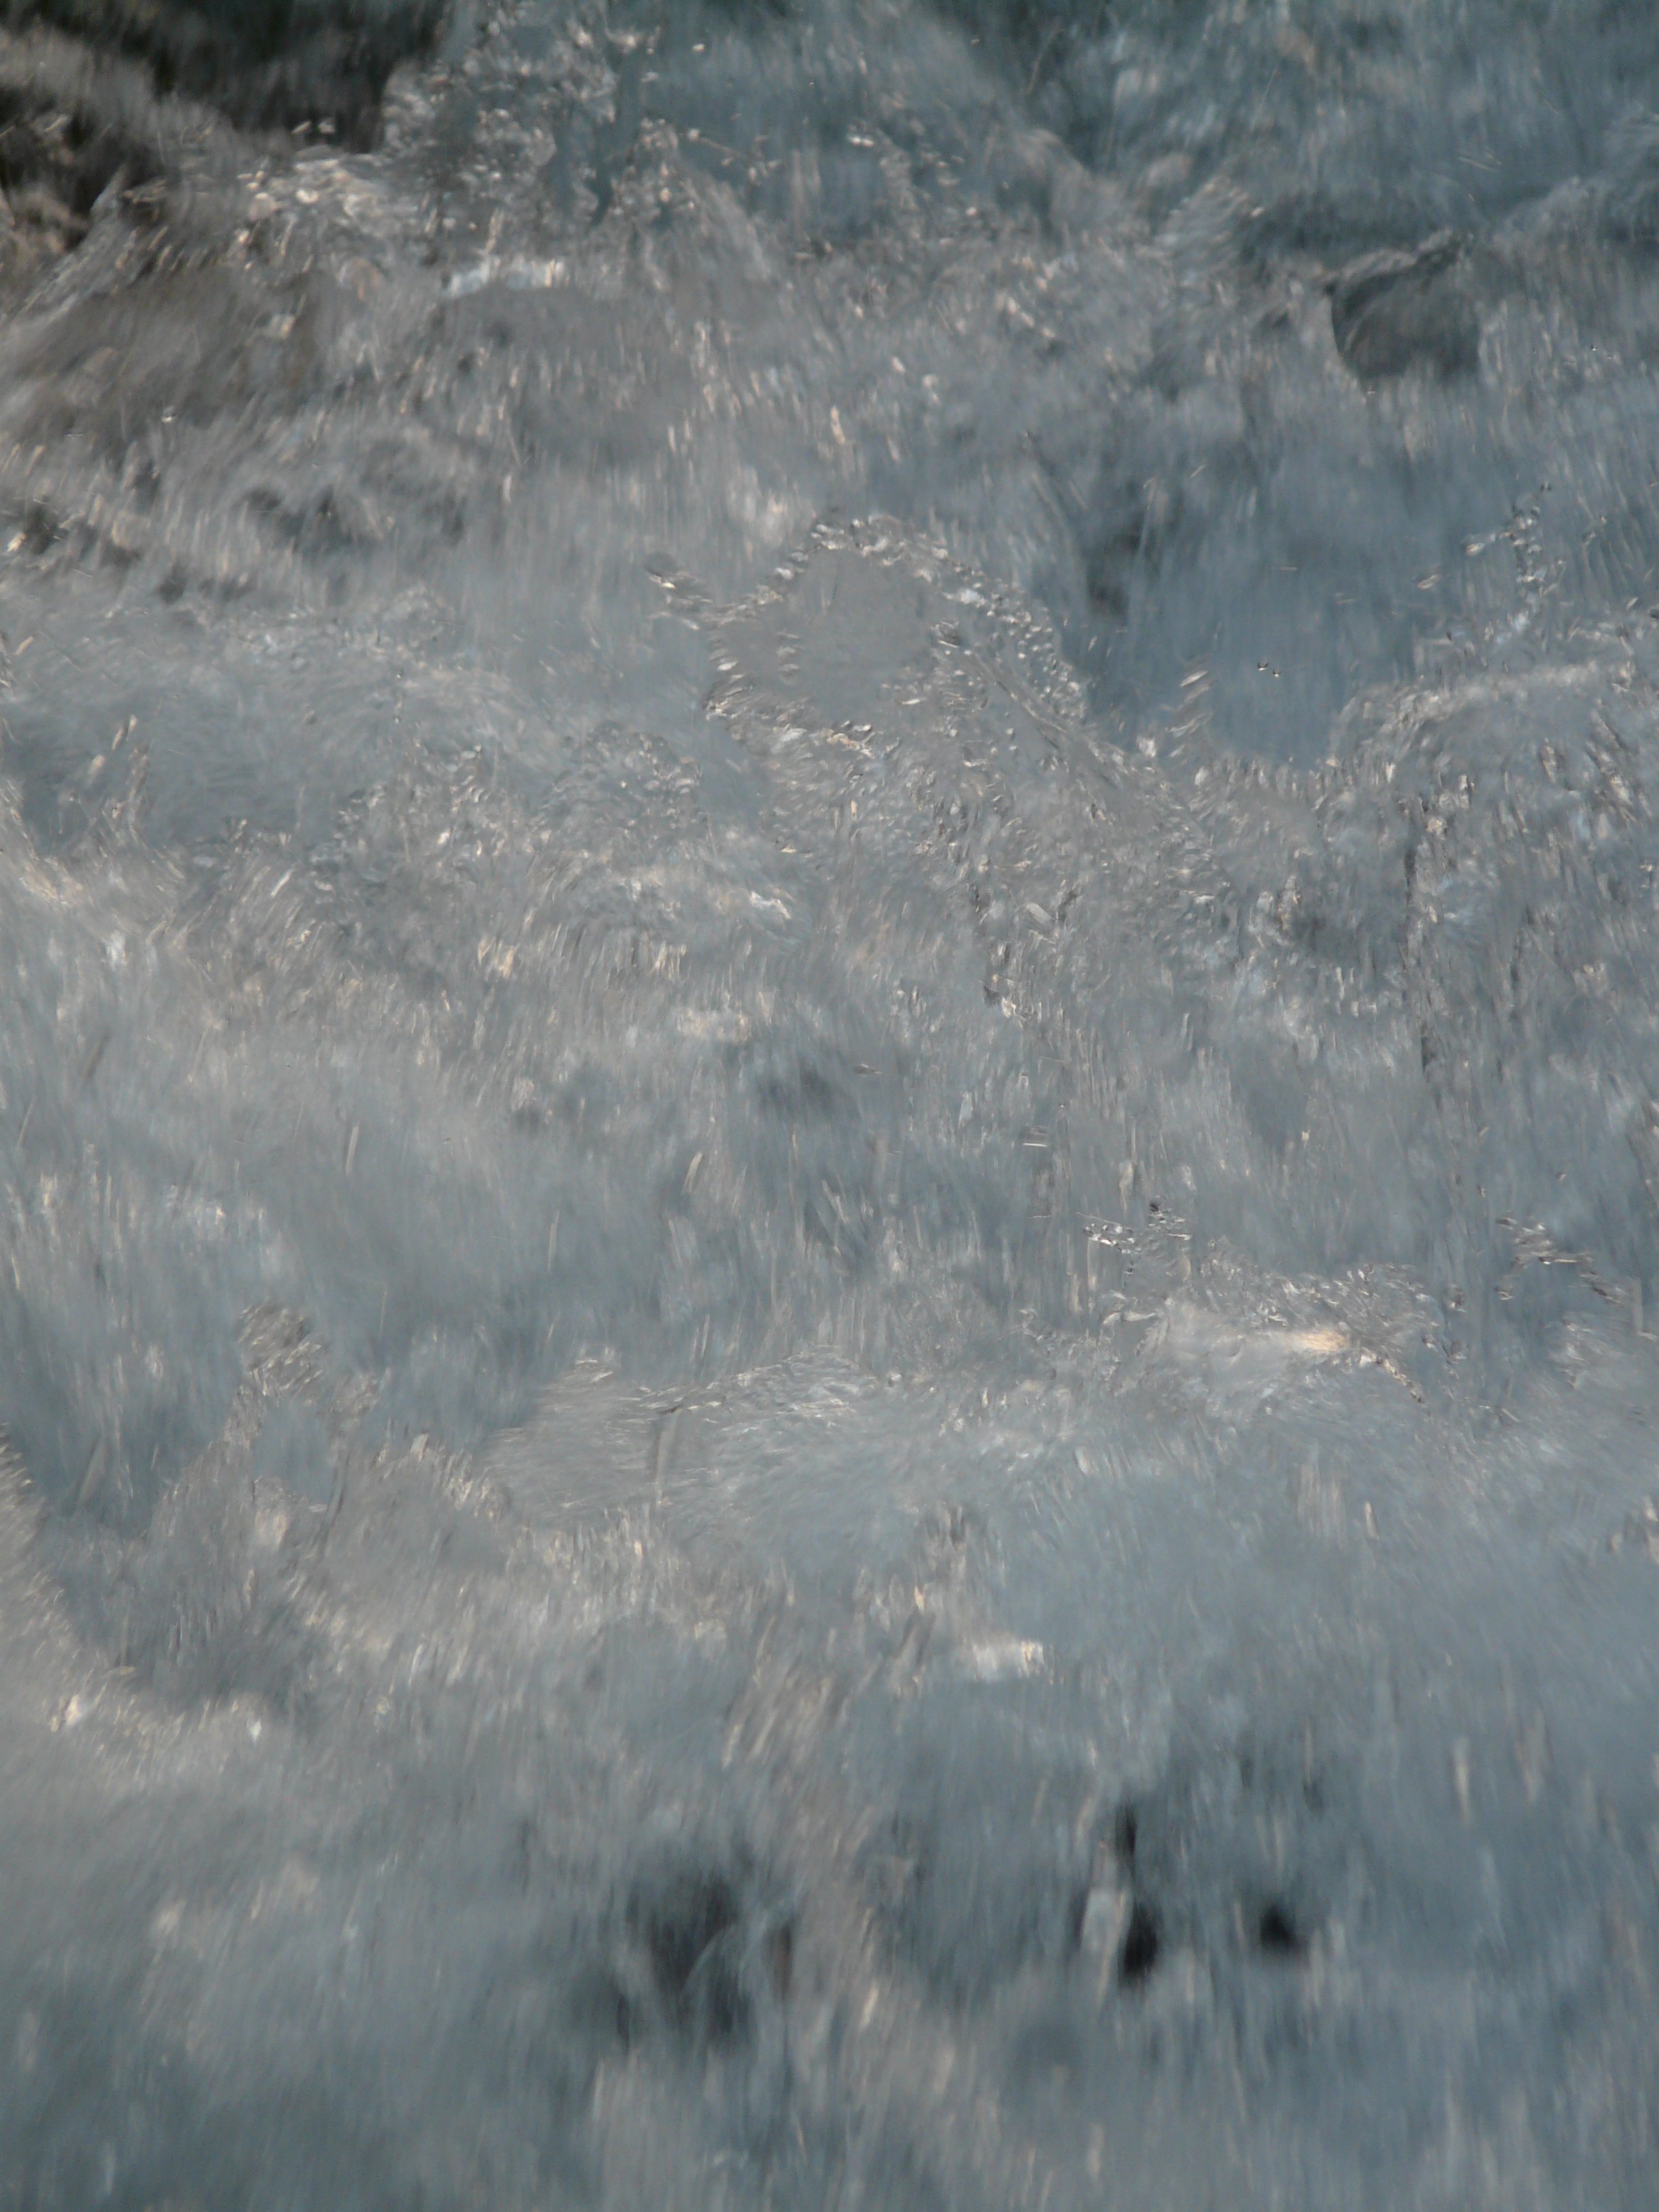
sea, water, snow, winter, wave, frost, foam, ice, weather, rapid, bubble, tundra, freezing, inject, atmospheric phenomenon, geological phenomenon, wind wave